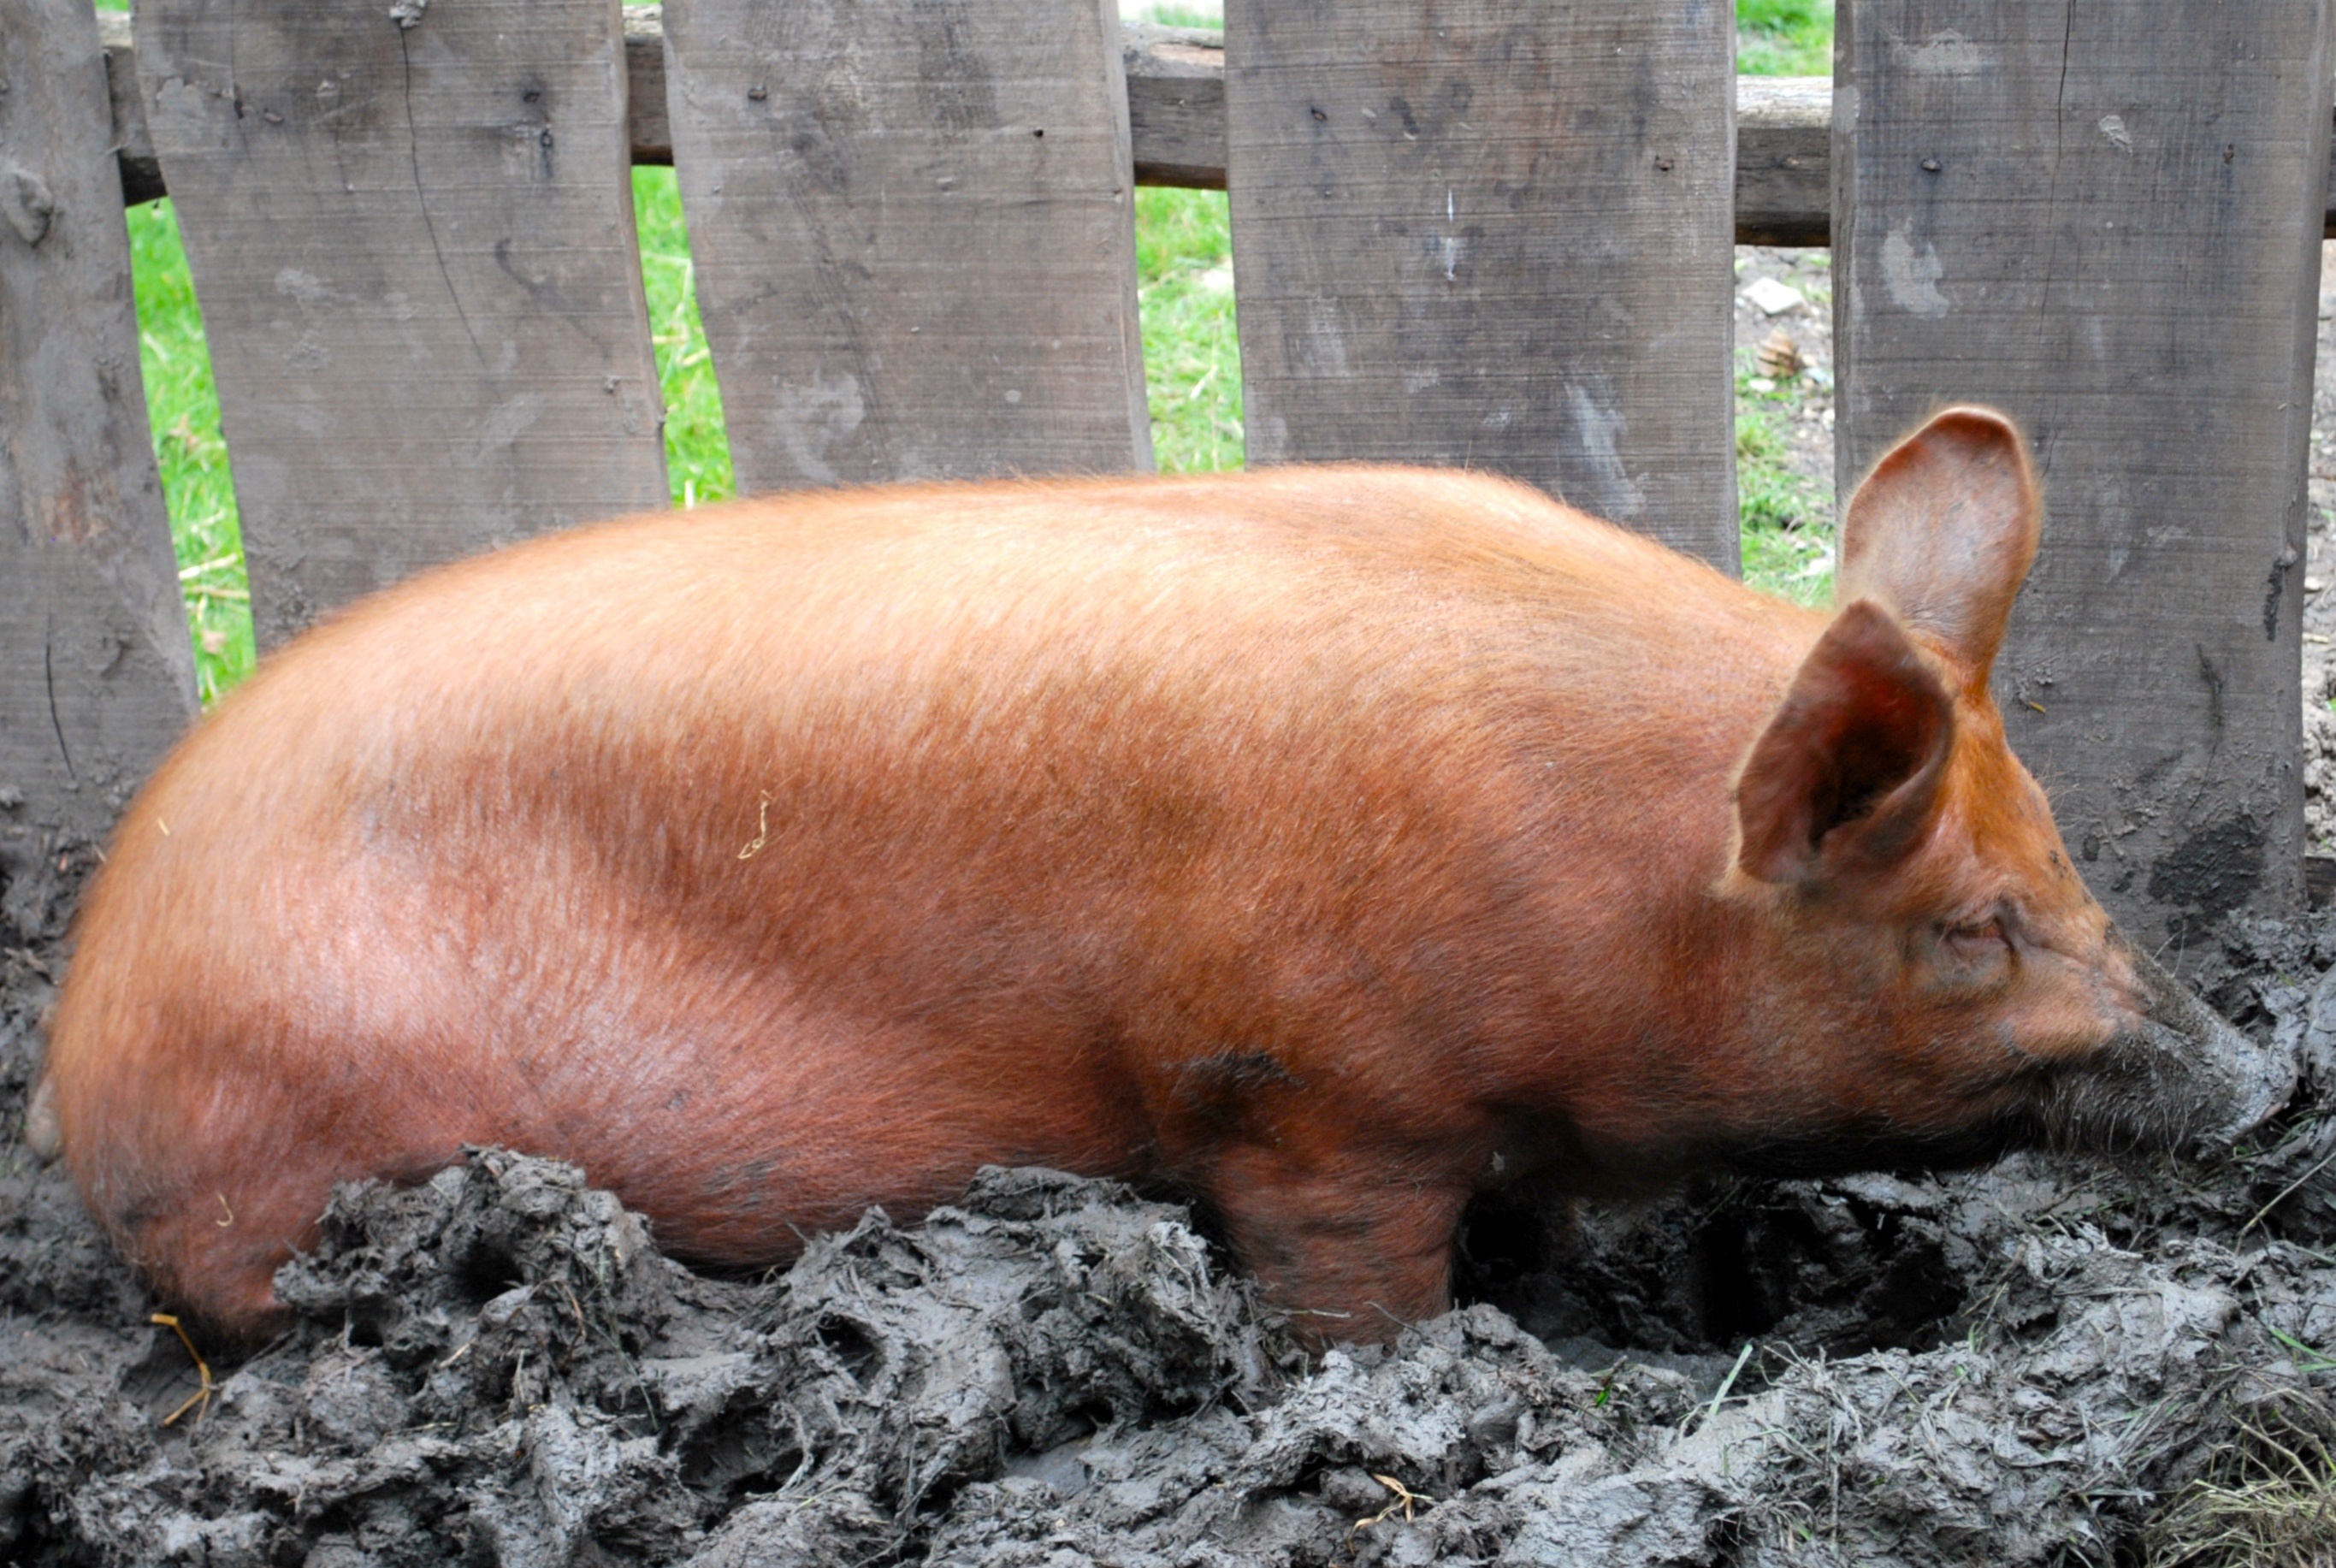
farm, rural, livestock, mammal, agriculture, fauna, piglet, vertebrate, pig, piggy, domestic pig, pig like mammal